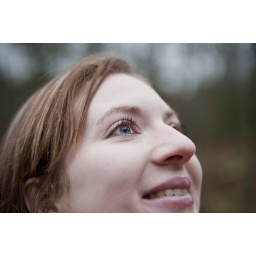
Fasinated by the birds in the trees